Hurricane Idalia

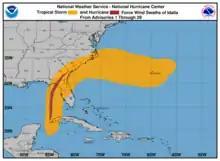
Hurricane Idalia's wind history.

As of September 25, assessed damage reached $704.1 million across Florida and Georgia. In Florida, at least 21,252 insurance claims were made with losses totaling $216.1 million. Agricultural losses reached $447 million in the state. Damage in Georgia exceeded $41 million. Estimates of total damage across the Southeastern United States vary widely from various insurance companies and catastrophe modelers. Early calculations showed possibilities of damage exceeding $9 billion and potentially reaching $20 billion, though these tempered as time passed. On September 4, Moody's Analytics reported private insured losses at $3–5 billion with a "best estimate" of $3.5 billion. They indicated losses attached to the National Flood Insurance Program would reach $500 million. Verisk Analytics placed the same metric at $2.5–4 billion. Karen Clark & Co. estimated losses at $2.2 billion on September 1. Of this, $2 billion was from wind-related damage and $210 million from storm surge. Regularly improving building codes across Florida are attributed with lesser damage as structures are more able to withstand the effects of hurricanes. Homes built on stilts and with properly secured roofs suffered minimal damage while older structures were severely affected.